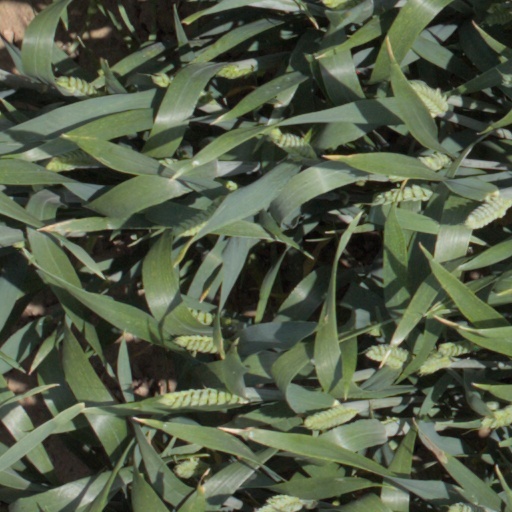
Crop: wheat